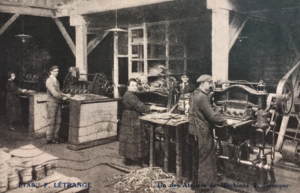
Machines à découper le cuir, Usine Létrange, Paris, 1910.
La Maison Létrange est un sellier français fondé en 1838 à Paris le long des écuries du Palais du Louvre. La maison s’est développée dans les accessoires en cuir et toile pour le voyage, la chasse, le sport et les différentes administrations. Inventeur des articles en cuir moulés, plus importante maison de la corporation en 1938, elle est à l’origine de multiples brevets et a reçu des médailles lors de cinq expositions universelles de Paris et d'une exposition universelle à Londres.